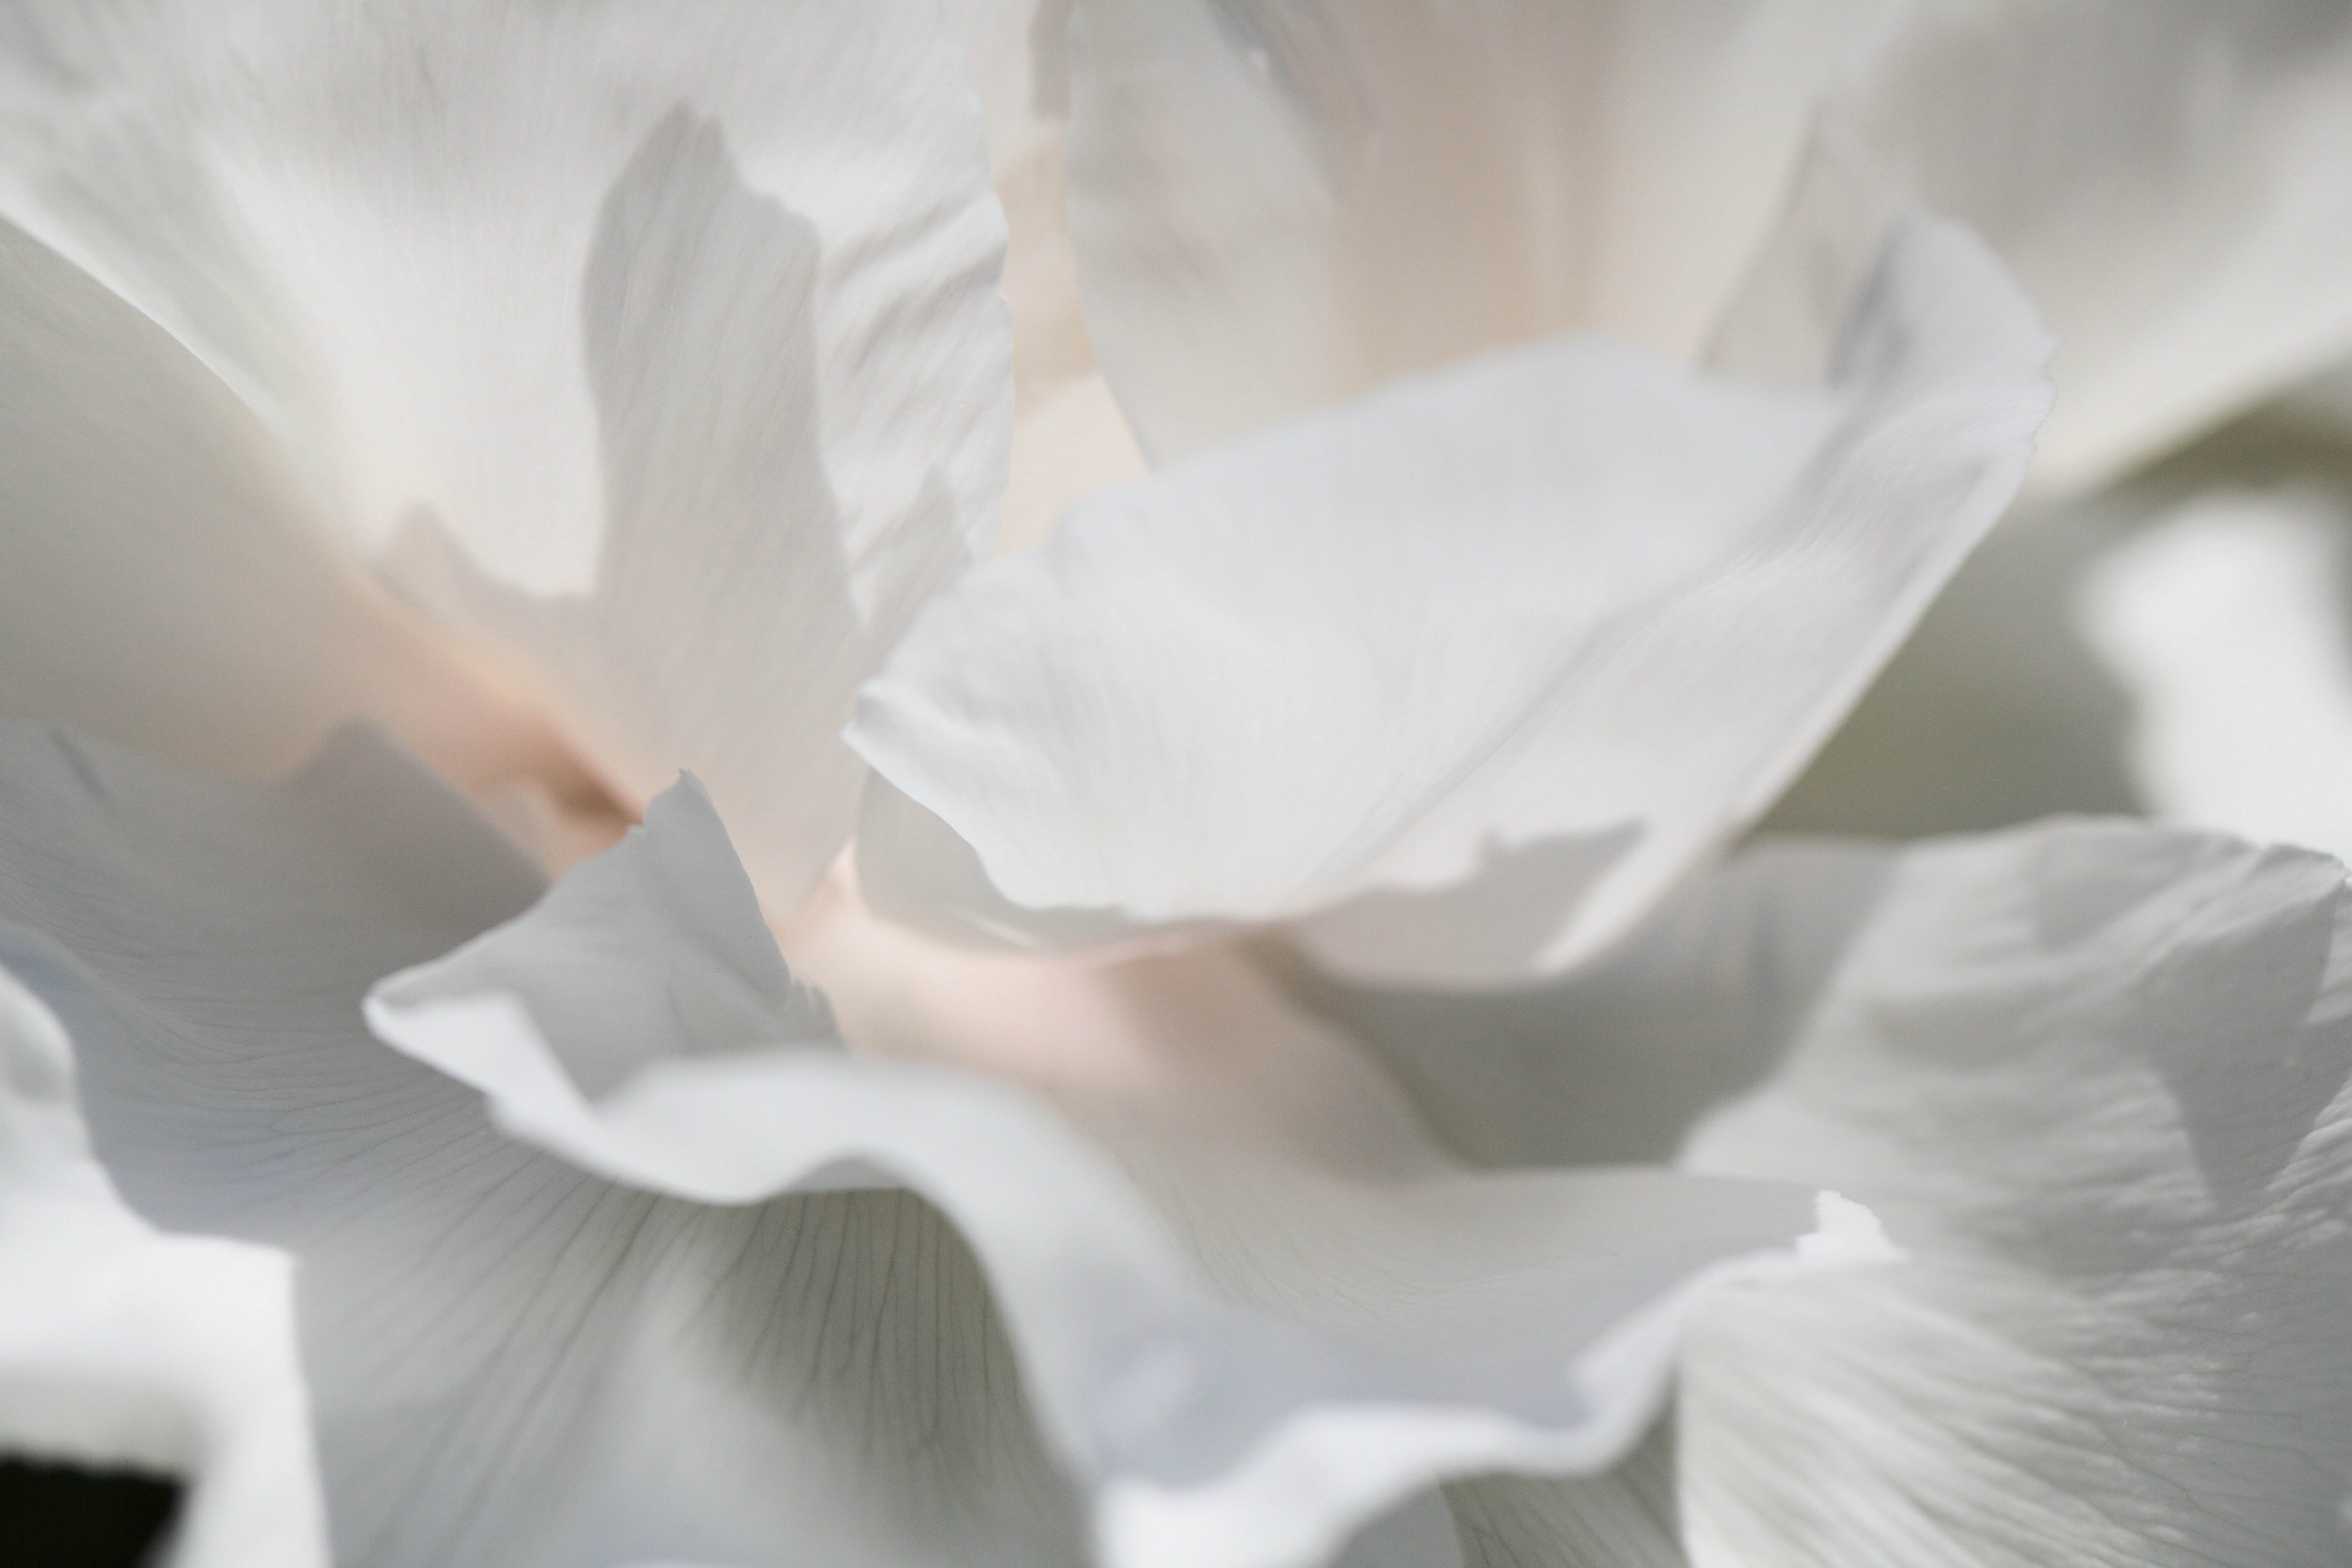
blossom, black and white, plant, white, photography, flower, petal, high, flora, close up, 5d, hires, markii, hi, res, resolution, peony, macro photography, flowering plant, land plant